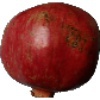
Label: pomegranate